Sixty-miler

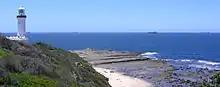
Norah Head and its lighthouse.

Any mishap was exacerbated by the unprotected nature of an ocean jetty port. On 7 June 1887, the sixty-miler "Waratah" was halfway through loading a cargo of coal at the Hicks Point Jetty at Austinmer, when struck by a "southerly buster". Accounts of what happened next vary; she either dragged her anchor and broke her mooring rope or cast off quickly in an attempt to get away. A mooring rope fouled the ship's propeller, leaving her drifting helplessly. She drifted onto a reef of rocks that tore a hole in her. Attempts to tow her off, by "Illaroo", which had come from Bulli, failed. A heavy rope was rigged from the ship to the shore and a coal basket was used to bring the crew of fourteen and their belongings—one at a time—to safety. At low tide, the ship was high and dry on the rocks 300-yards to the north of the jetty. A total loss, she was later broken-up in situ for parts. "Werfa" had a similar but less serious accident at Bellambi in March 1899, when a mooring rope fouled her propeller and the mooring buoy gave way. She drifted onto the sandy beach, harmlessly, missing both the jetties. Fortunately, the sea was calm and she was undamaged; "Herga", was able to tow her off the beach.